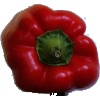
Label: Pepper Red 1